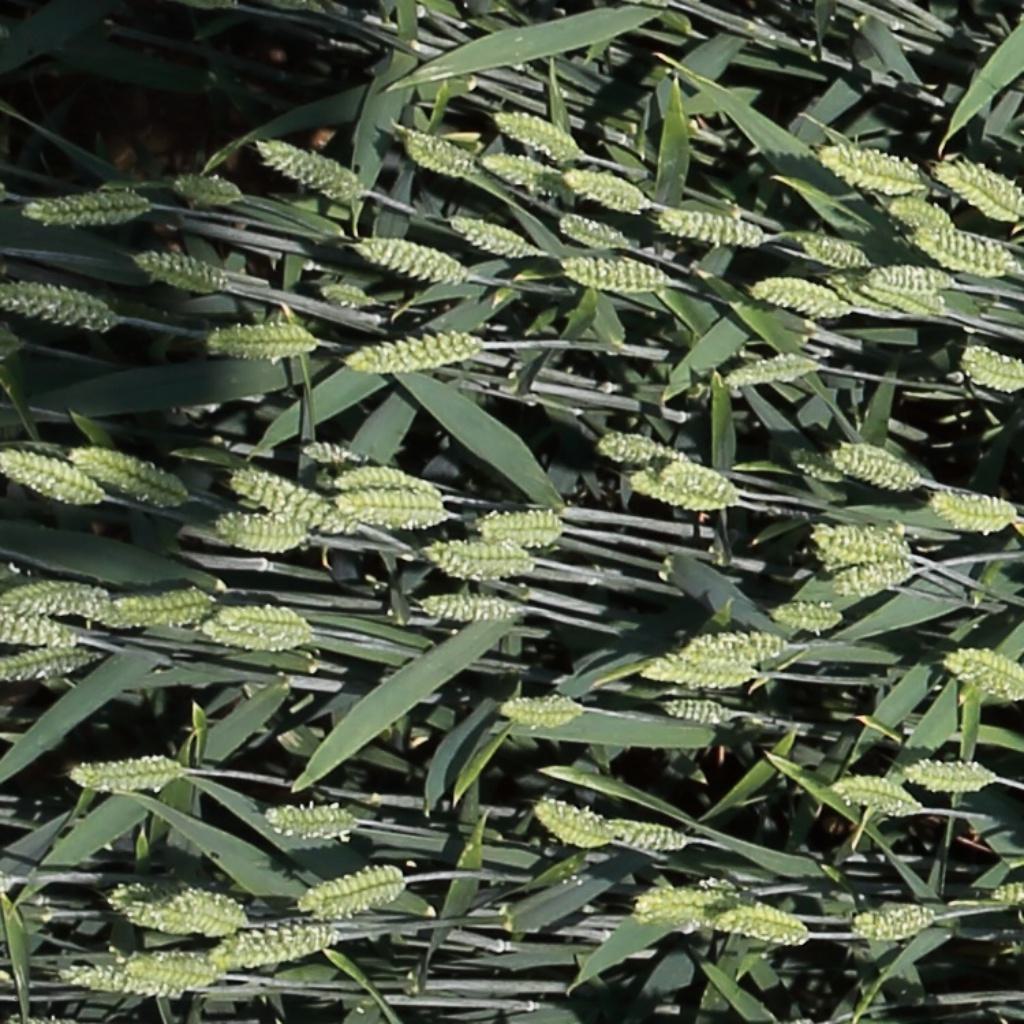
Country: Switzerland
Location: Usask
Wheat development stage: Filling